Conversations with a Killer: The Ted Bundy Tapes

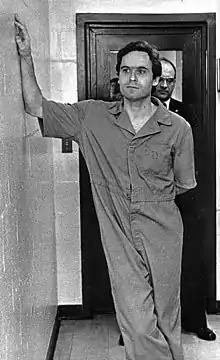
Bundy in a Florida prison

After escaping the Garfield County Jail in Glenwood Springs, Bundy made his way to Florida, where he attacked the Chi Omega sorority house at Florida State University. He brutally beat up four women and killed two, Lisa Levy and Margaret Bowman. He also sexually assaulted Levy. Bundy fled the scene, but left a trace evidence which later connected him to the homicides: a double bite mark on the buttocks of Levy. A month later, Bundy was arrested by Pensacola Police when officers became suspicious of his driving. Upon finding several stolen credit cards, Bundy finally revealed his name to police. The murders at the Chi Omega house caught their attention, and they suspected Bundy was connected to the series of murders of young women all over the country. Leon County sheriff W. Kenneth Katsaris decided to try to match the bite marks found on Levy's body to Bundy's teeth. Orthodontists took a mold of Bundy's teeth and called in Dr. Richard Souviron, a forensic odontologist, on the witness stand in court to state whether the bite marks found on Levy matched. After Souviron confirmed the match, the jury spent six hours in deliberation to decide if the defendant was guilty, and ultimately found him guilty of first degree murder.